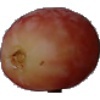
Label: Grape Pink 1